Richard Stengel

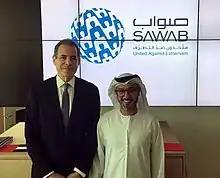
Richard Stengel visits the Sawab Center in Abu Dhabi, United Arab Emirates, the first-ever multinational online messaging and engagement program in support of the global coalition against Islamic State of Iraq and the Levant (ISIL)

On September 12, 2013, Stengel announced he would be leaving "TIME" magazine for a role as Under Secretary of State for Public Diplomacy and Public Affairs, the role responsible for leading "America's public diplomacy outreach, which includes communications with international audiences, cultural programming, academic grants, educational exchanges, international visitor programs, and U.S. Government efforts to confront ideological support for terrorism," according to the State Department's website.